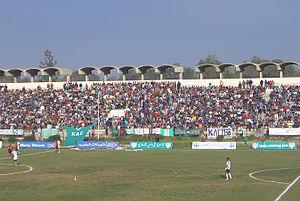
Photo prise lors du match KAC - USK, et dont l'auteur (un ami à moi) a décidé de la mettre sous licence libre